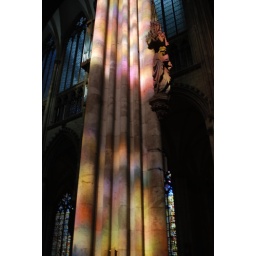
Light from the very colorful window (previous photo) shining on one of the columns in the cathederal.